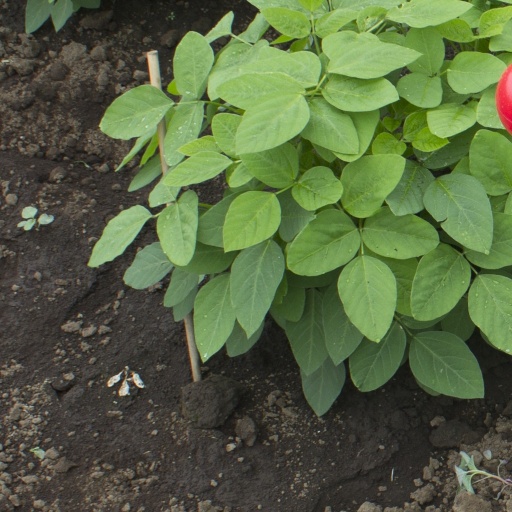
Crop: soybean